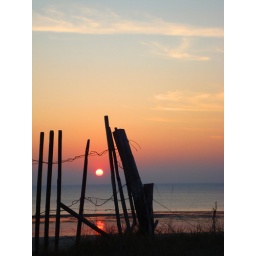
Shot at my friend's beach house in Coutainville, France.